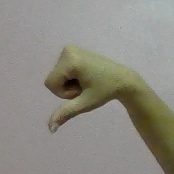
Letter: waw